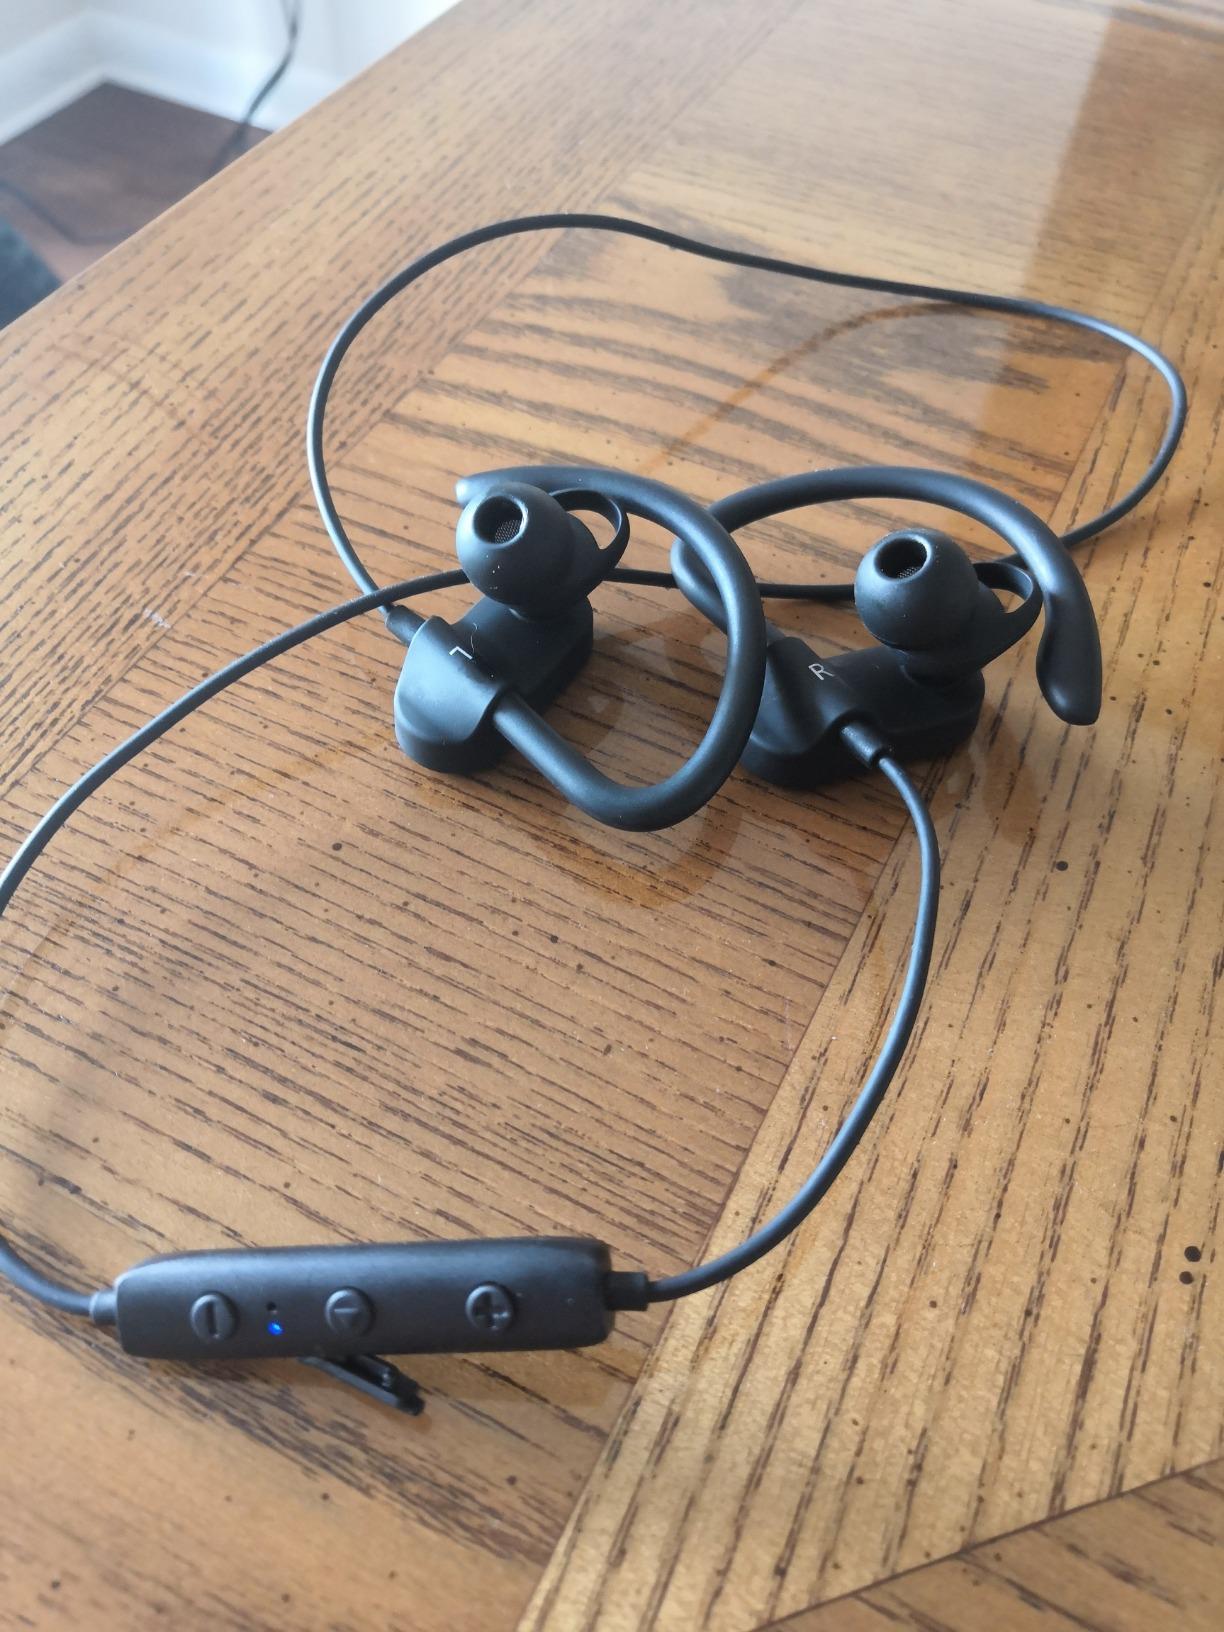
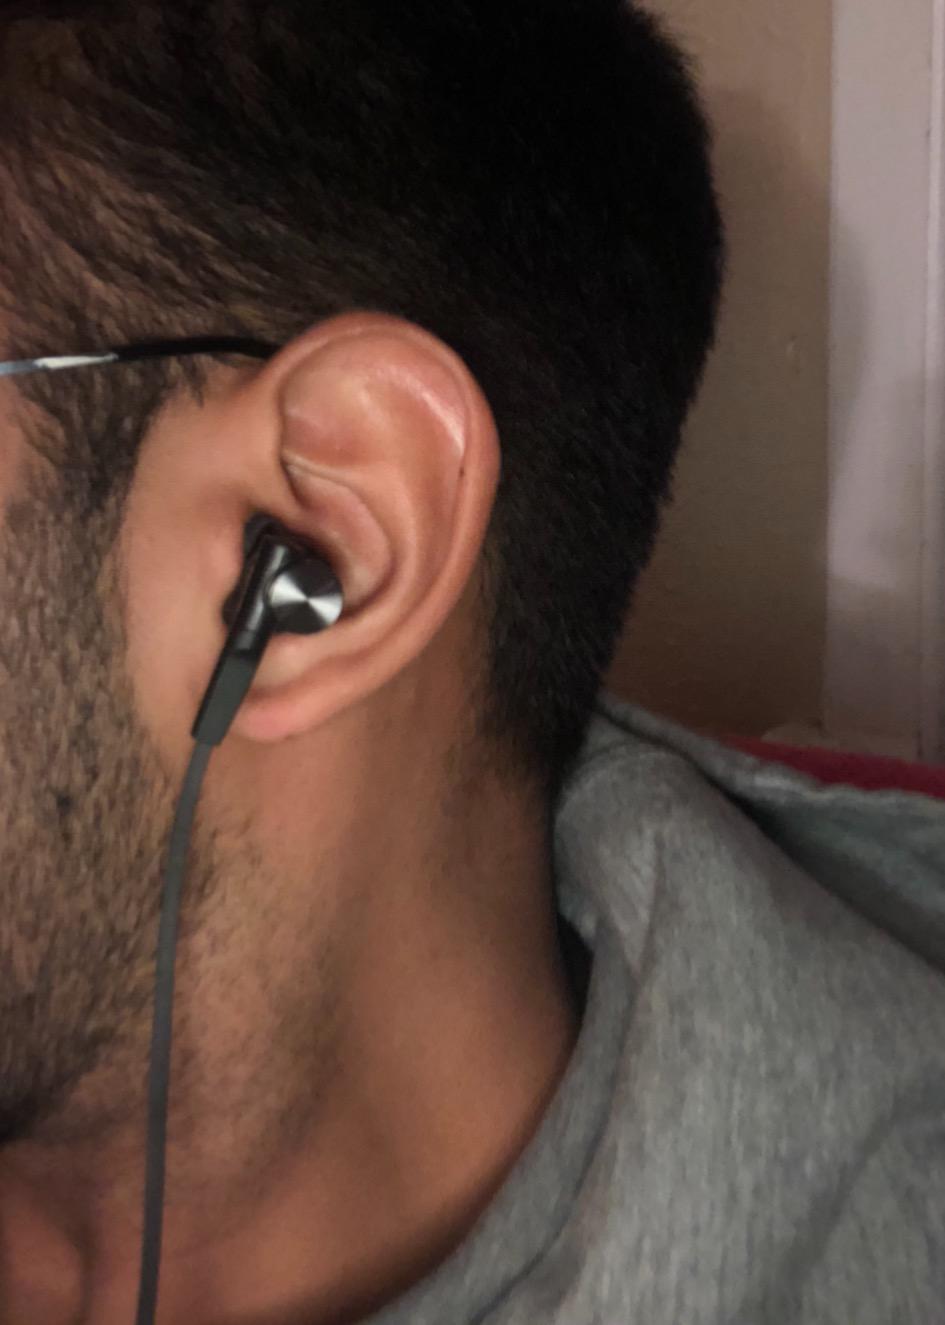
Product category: headphones
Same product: no